Cold War 2 (film)

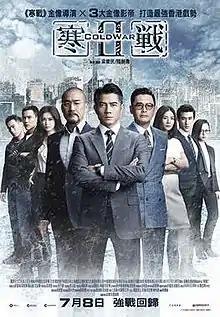
Official film poster

Cold War 2 is a 2016 Hong Kong-Chinese police procedural action thriller film written and directed by Longman Leung and Sunny Luk. The film is a sequel to the 2012 box office hit, "Cold War", and stars returning cast members Aaron Kwok, Tony Leung, Charlie Young, Eddie Peng, Aarif Rahman and Ma Yili, joined by new cast members Chow Yun-fat, Janice Man, Tony Yang and Bibi Zhou. "Cold War 2" was released on 8 July 2016 in 2D, 3D and IMAX 3D.